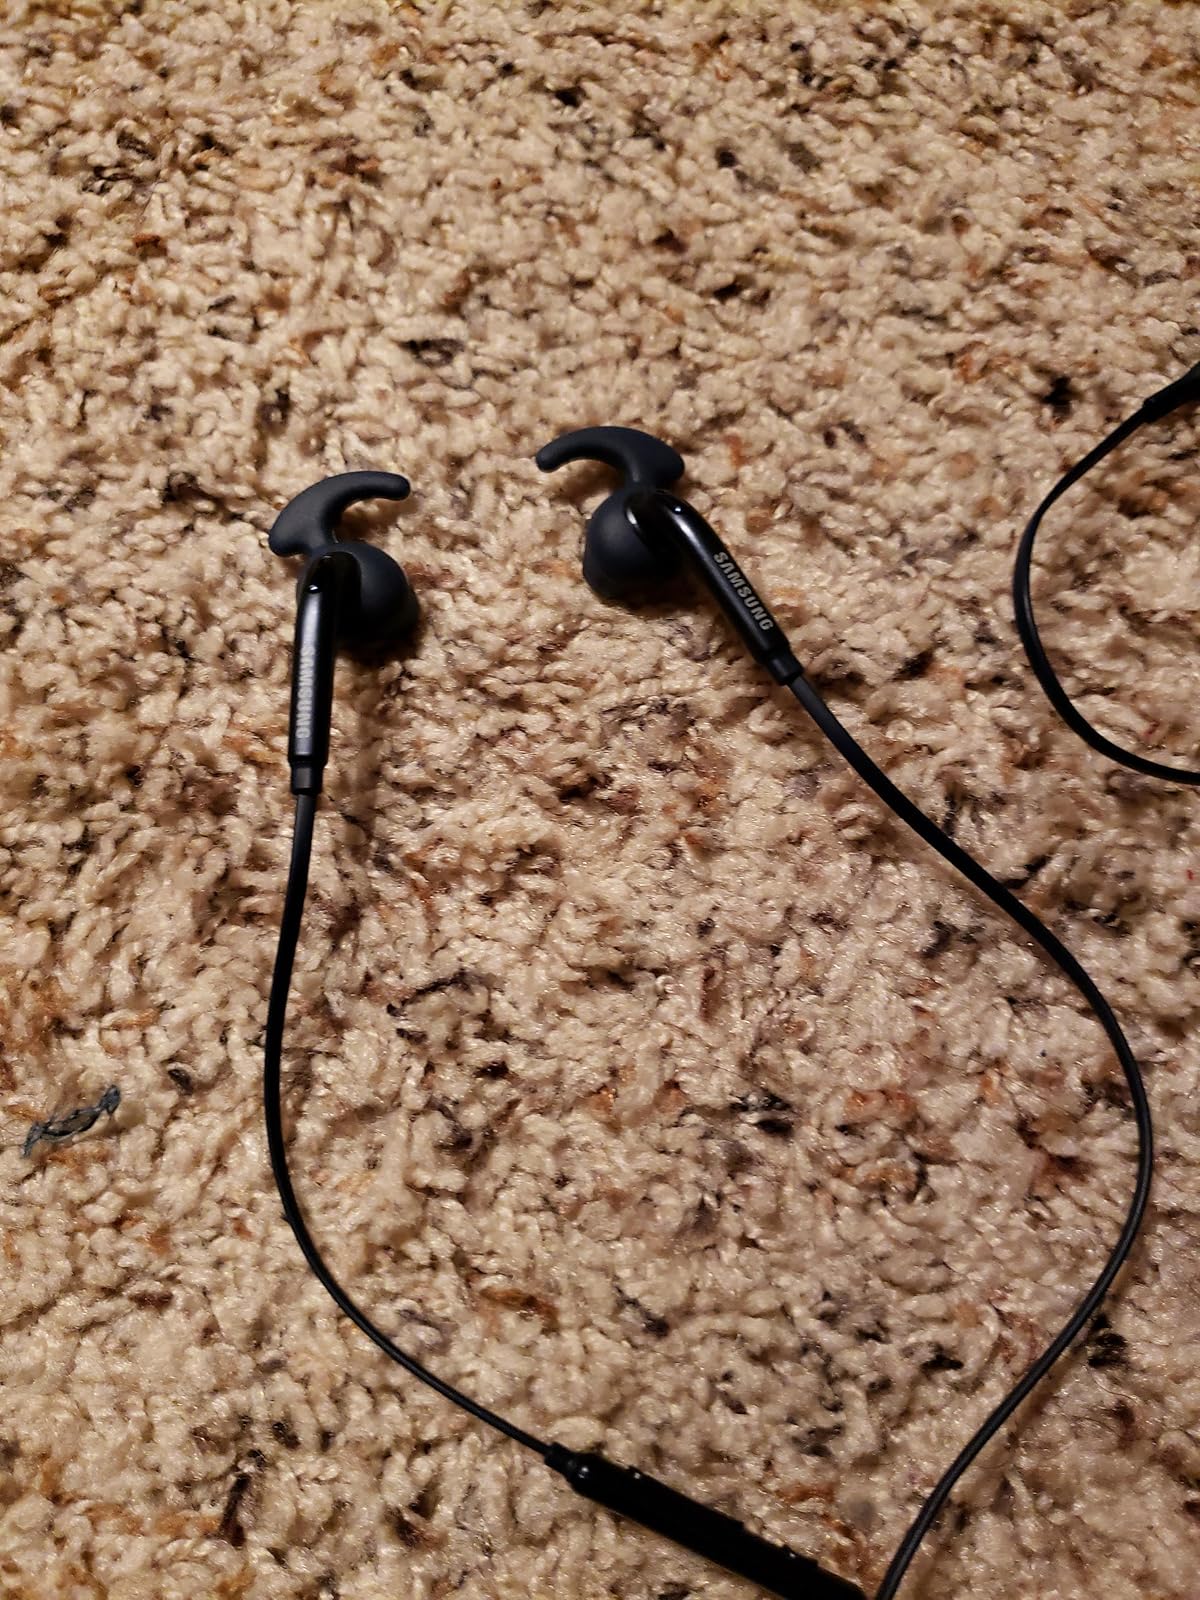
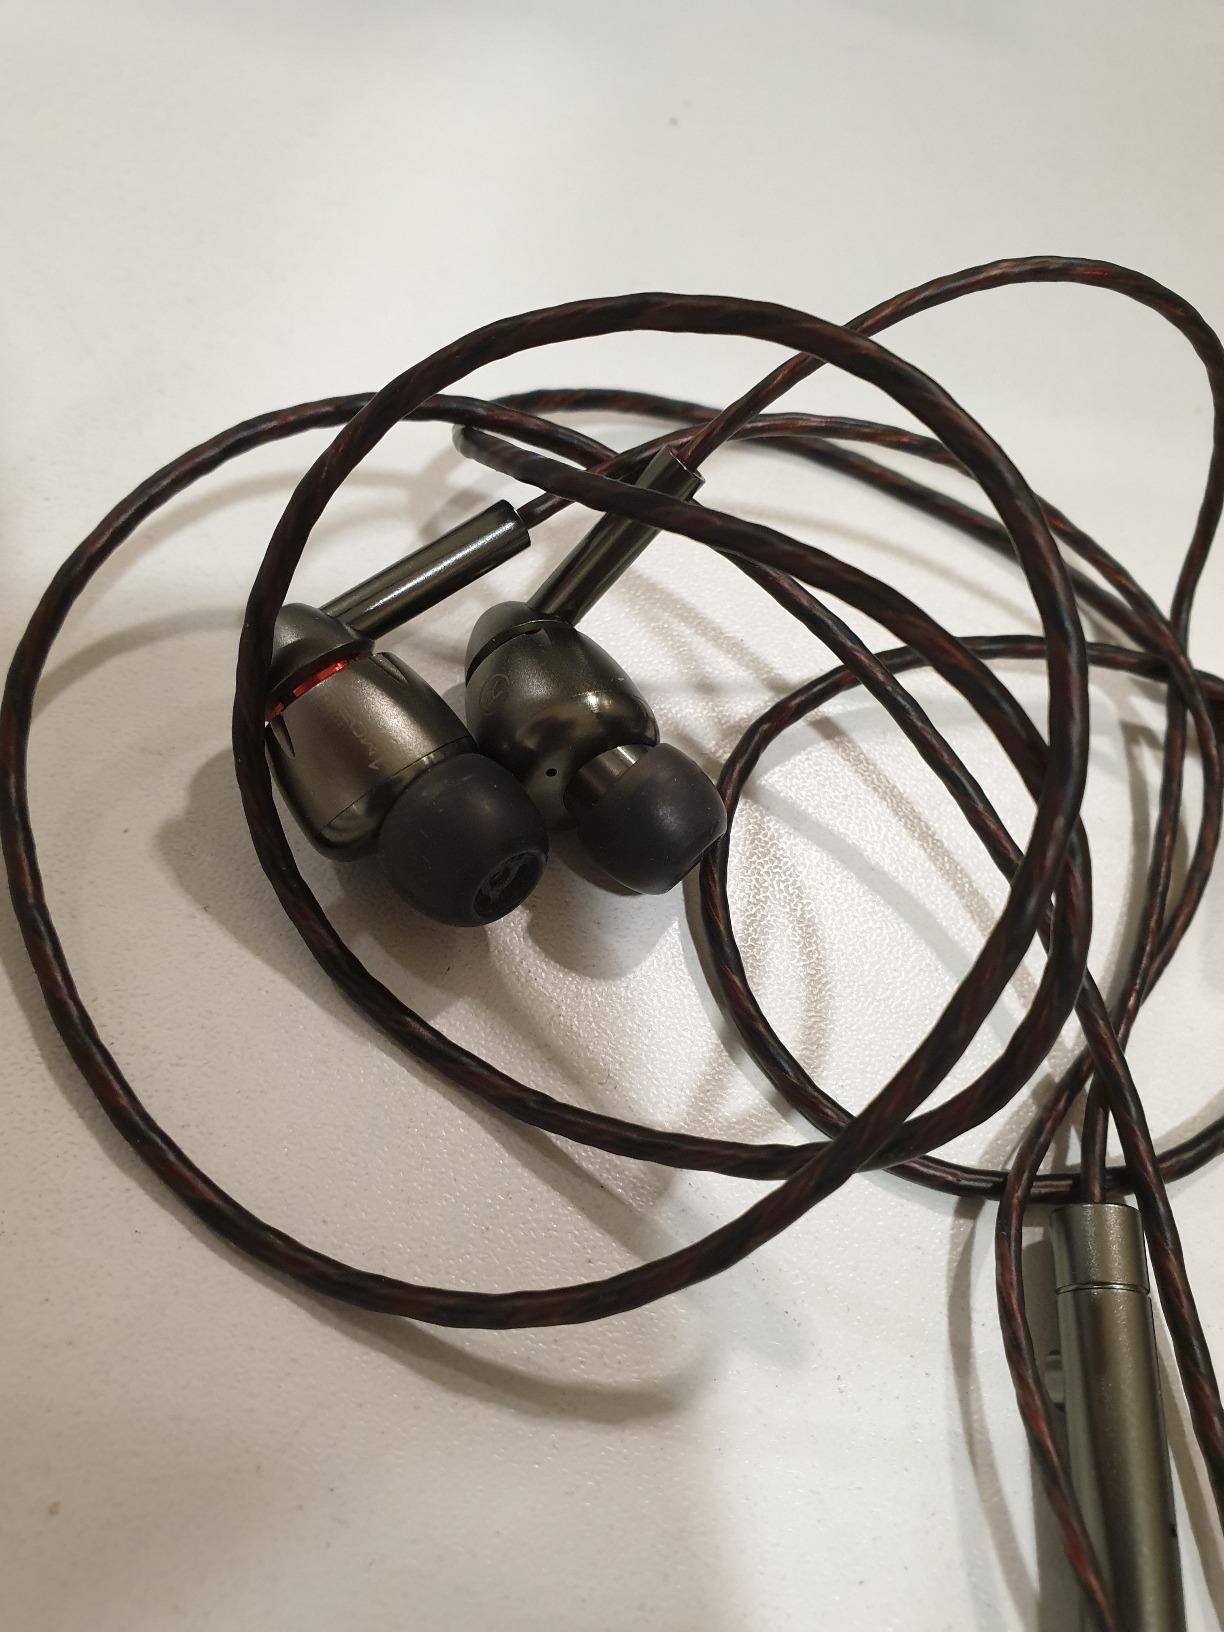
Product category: headphones
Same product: no